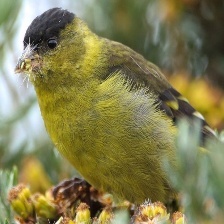
Species: ANDEAN SISKIN
Scientific name: SPINUS SPINESCENS